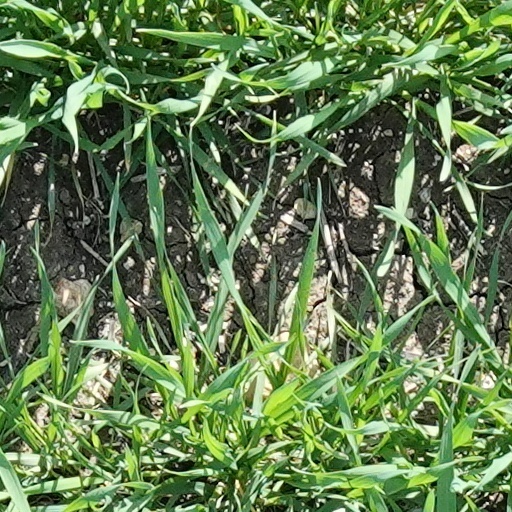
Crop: wheat